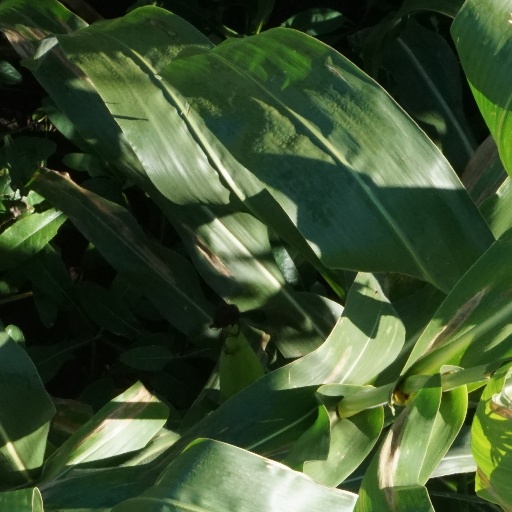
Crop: maize; corn